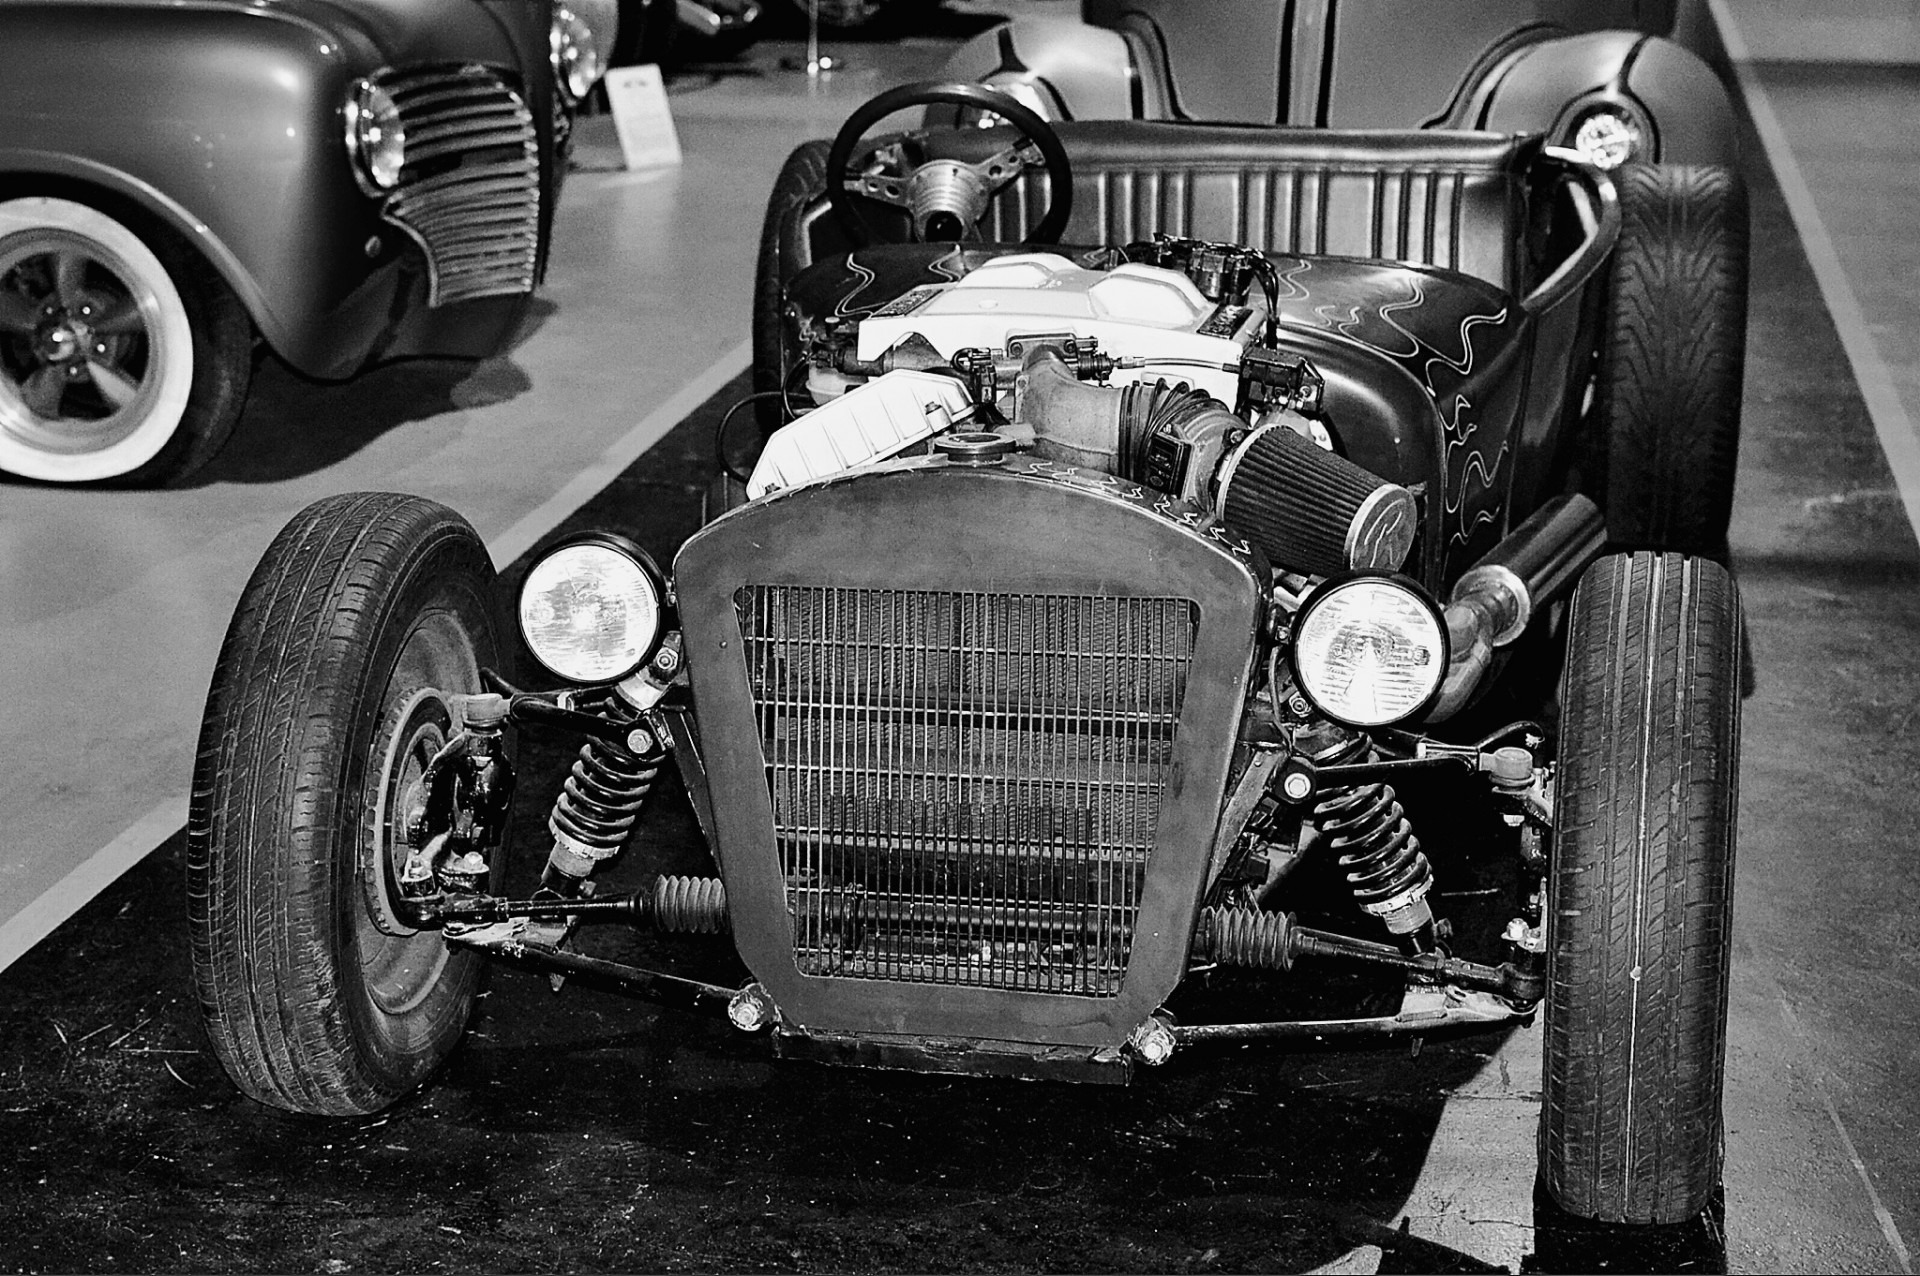
black and white, road, car, wheel, vehicle, museum, drive, monochrome, sports car, motor vehicle, vintage car, race car, london, design, engine, motor, colours, classic, antique car, hot rod, land vehicle, monochrome photography, touring car, automobile make, automotive design